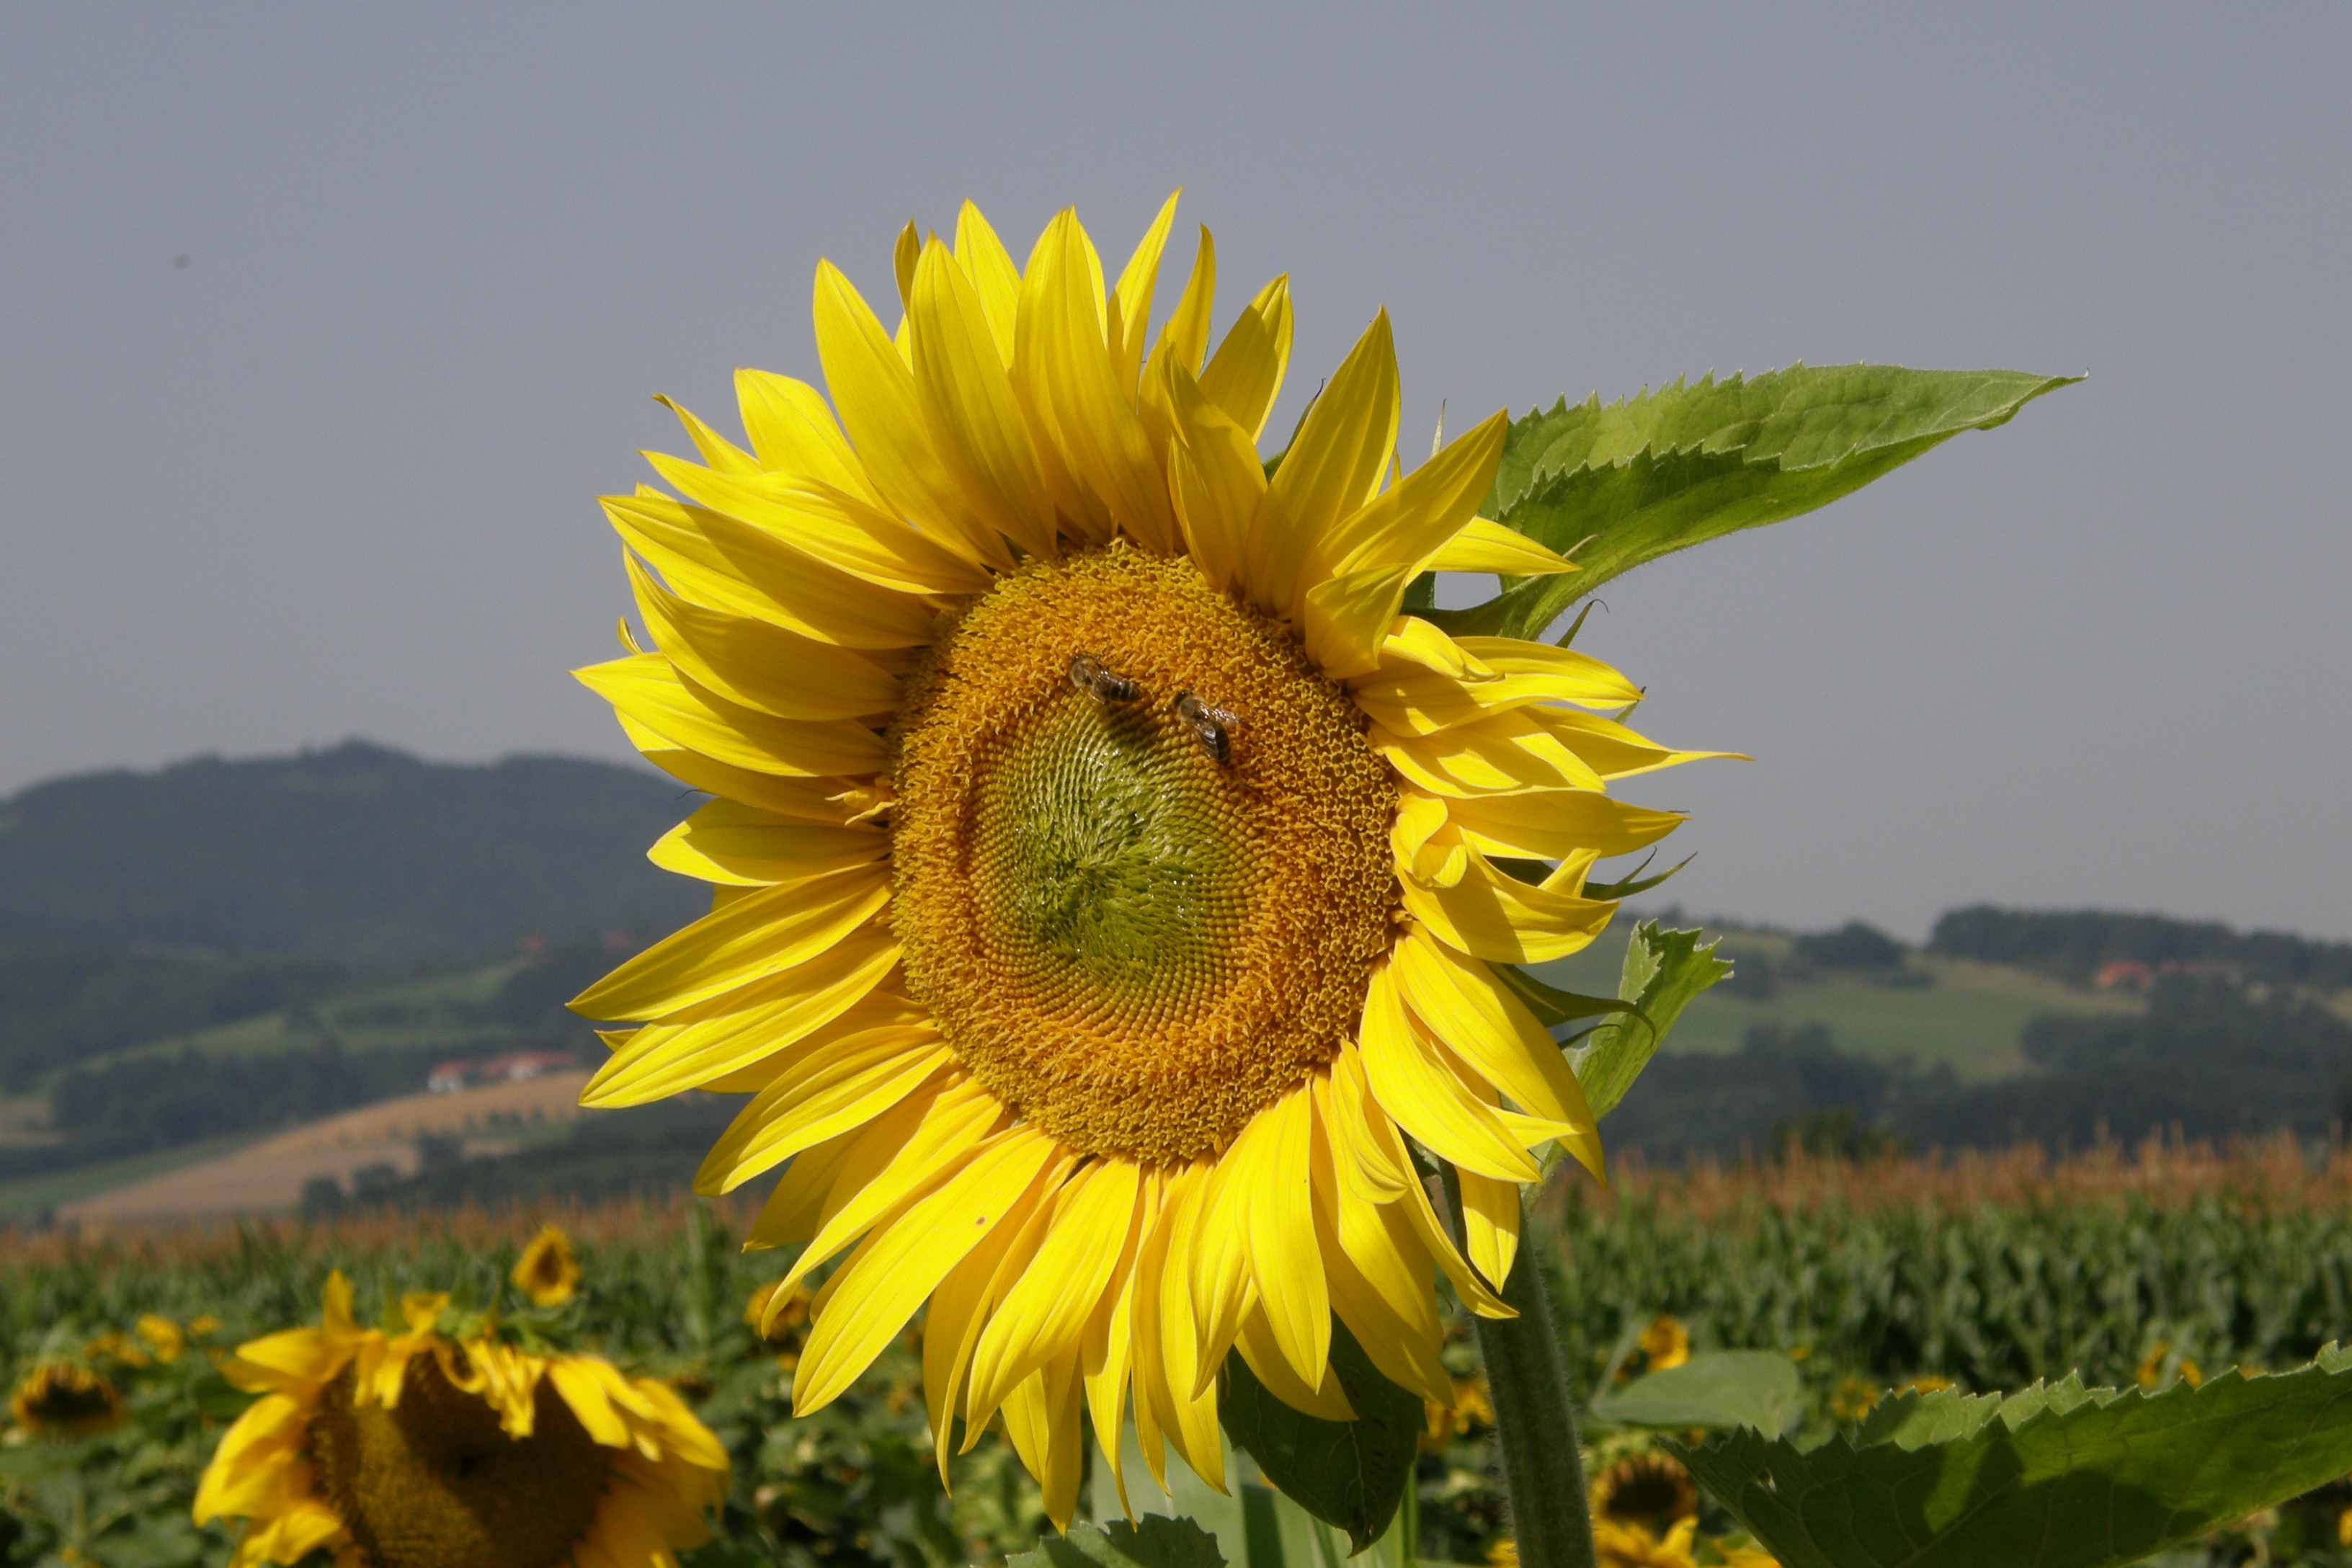
nature, plant, field, flower, harvest, botany, rest, yellow, flora, sunflower, wildflower, sun flower, mood, macro photography, splendor, flowering plant, daisy family, asterales, sunflower seed, plant stem, land plant